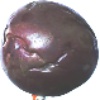
Label: Passion Fruit 1